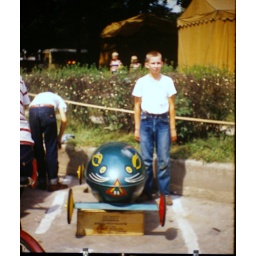
1952 Richard Coon standing by soap box